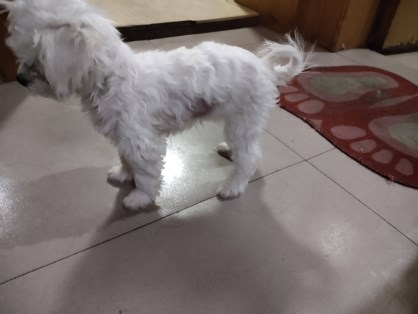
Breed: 3083-n000117-Bichon_Frise